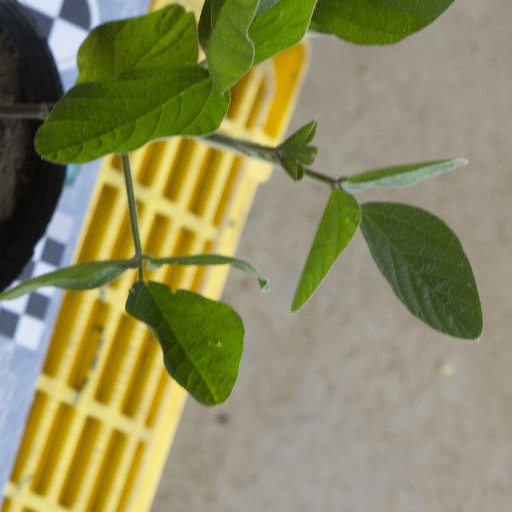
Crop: soybean